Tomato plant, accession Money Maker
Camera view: vertical (180 deg); turntable rotation: 0 degrees
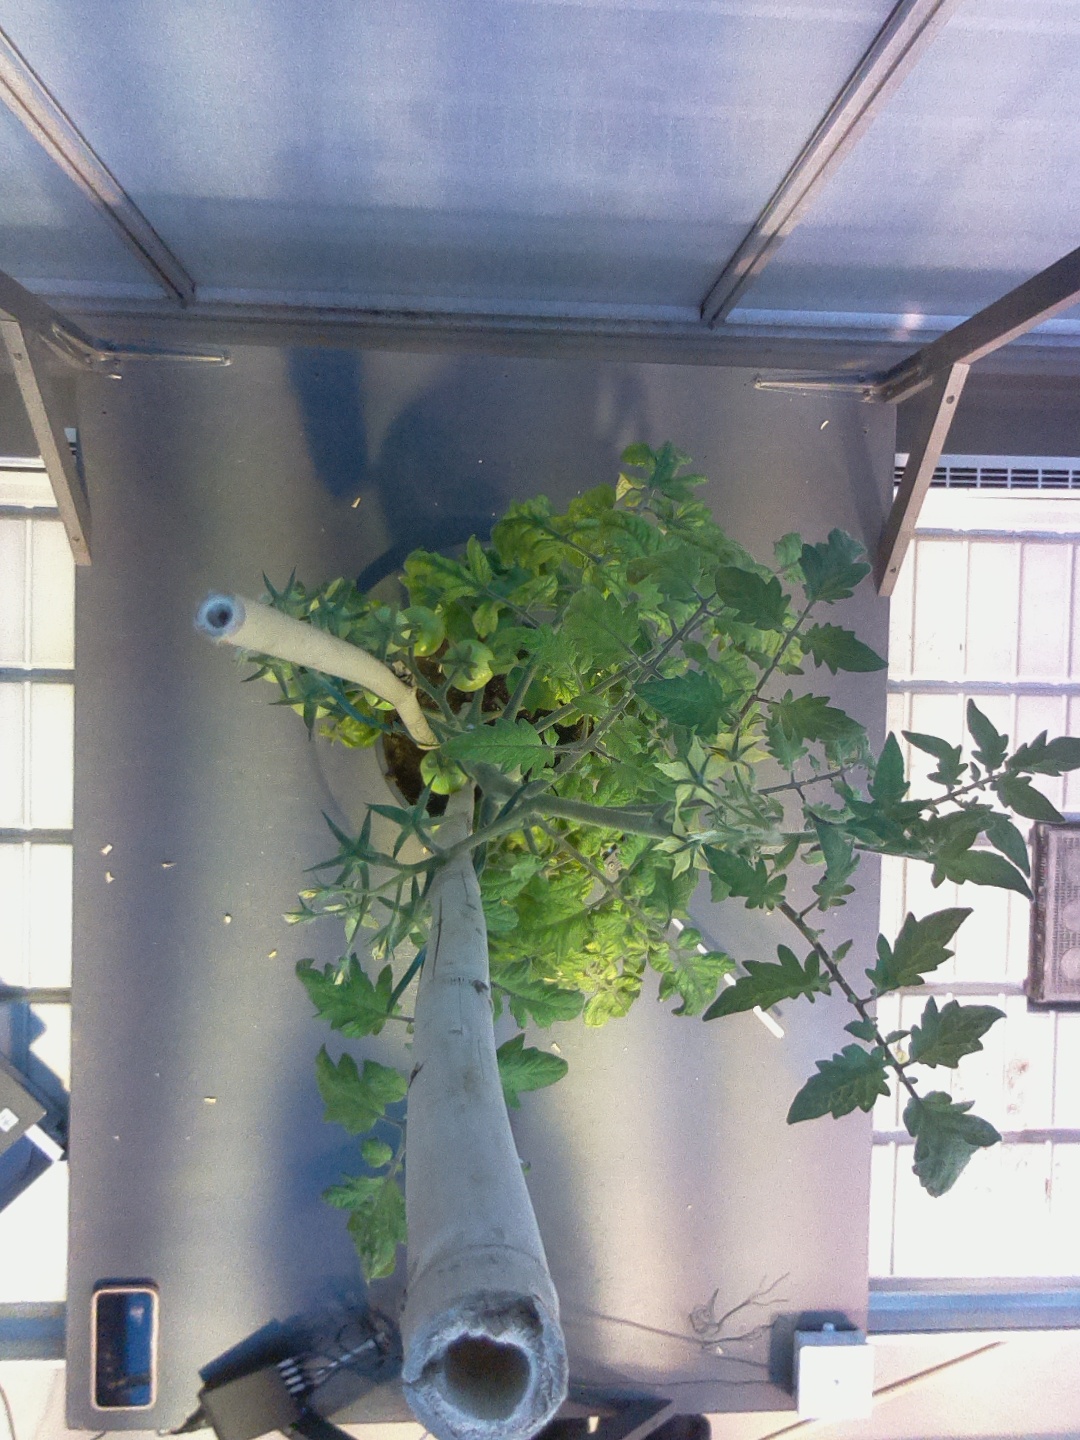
BBCH growth stage 73: 30%-40% of final fruit size